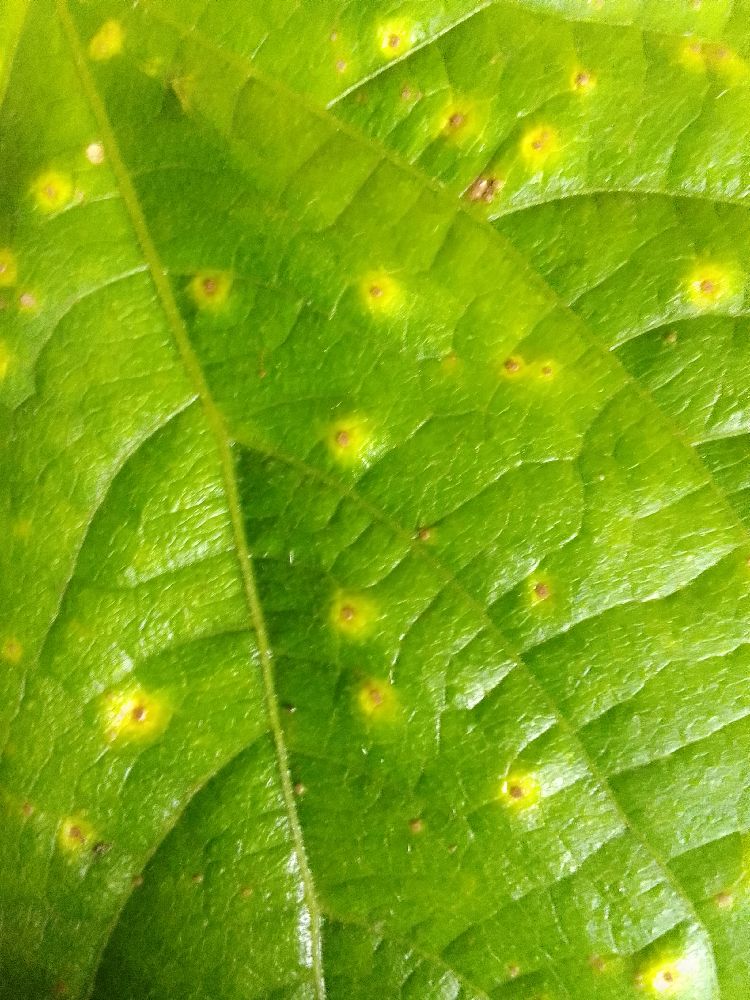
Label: rust